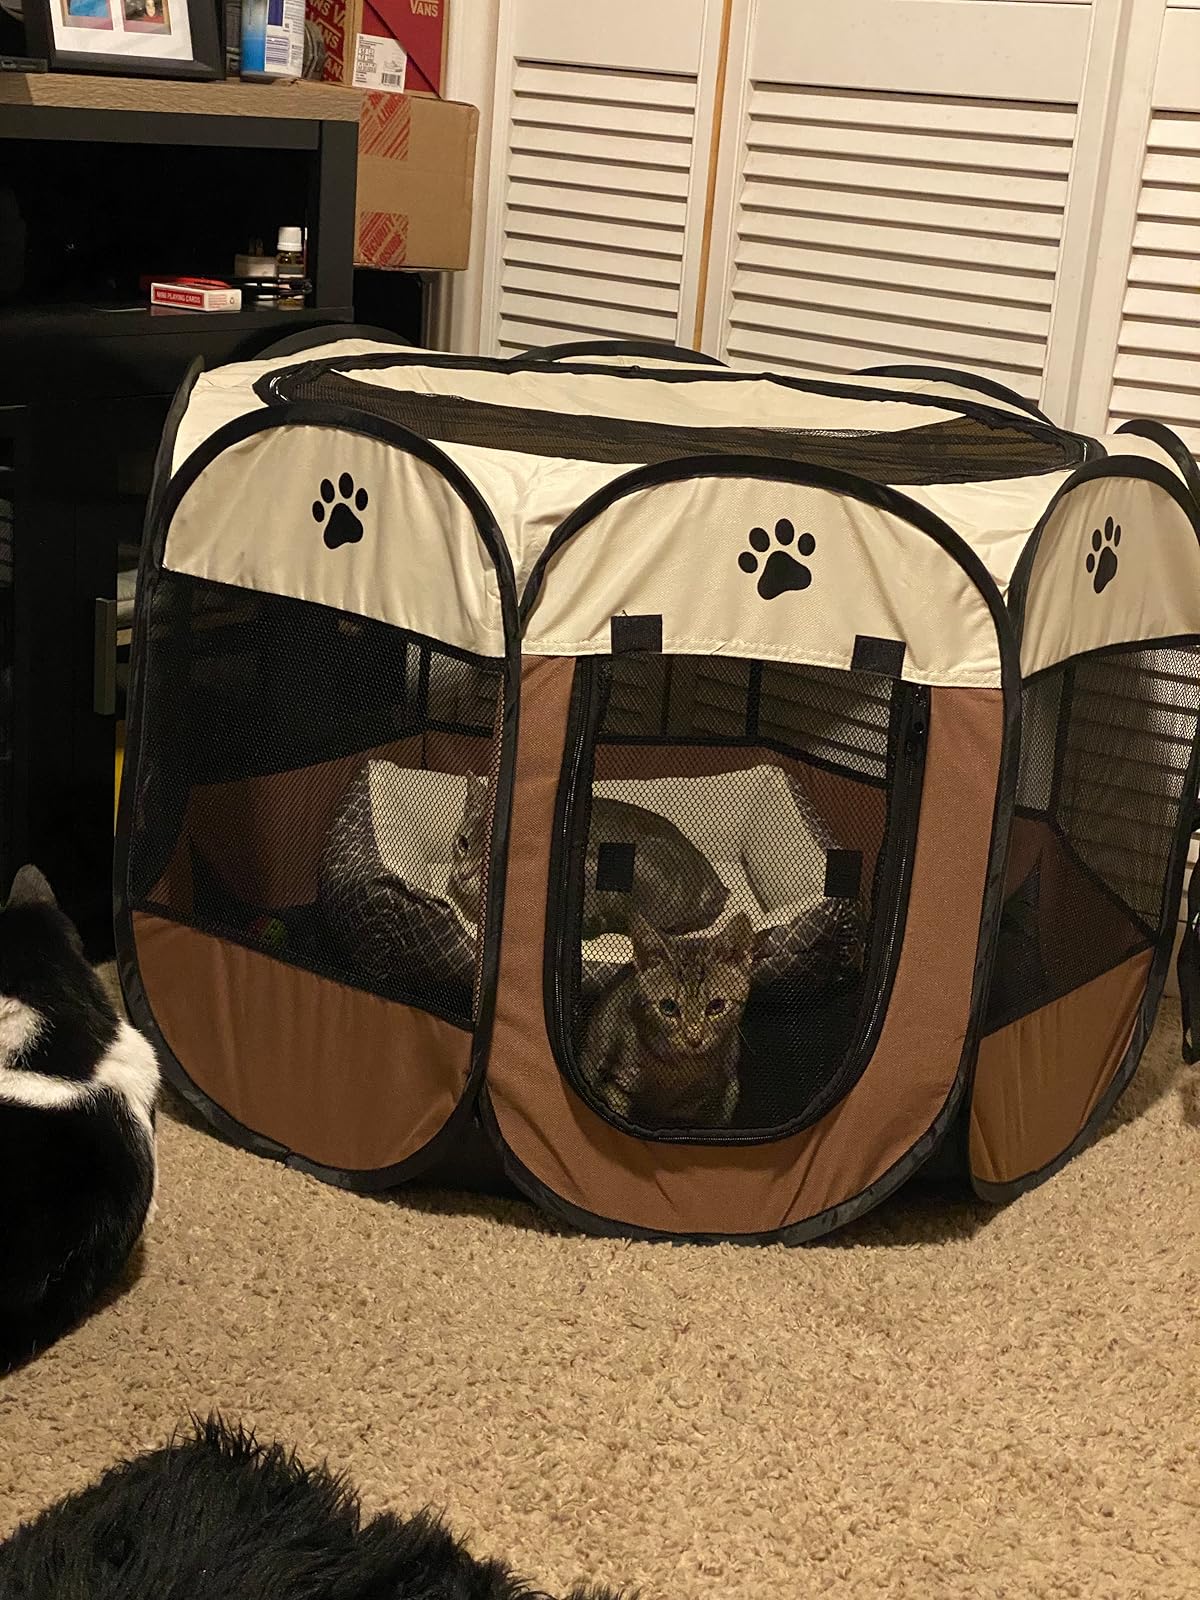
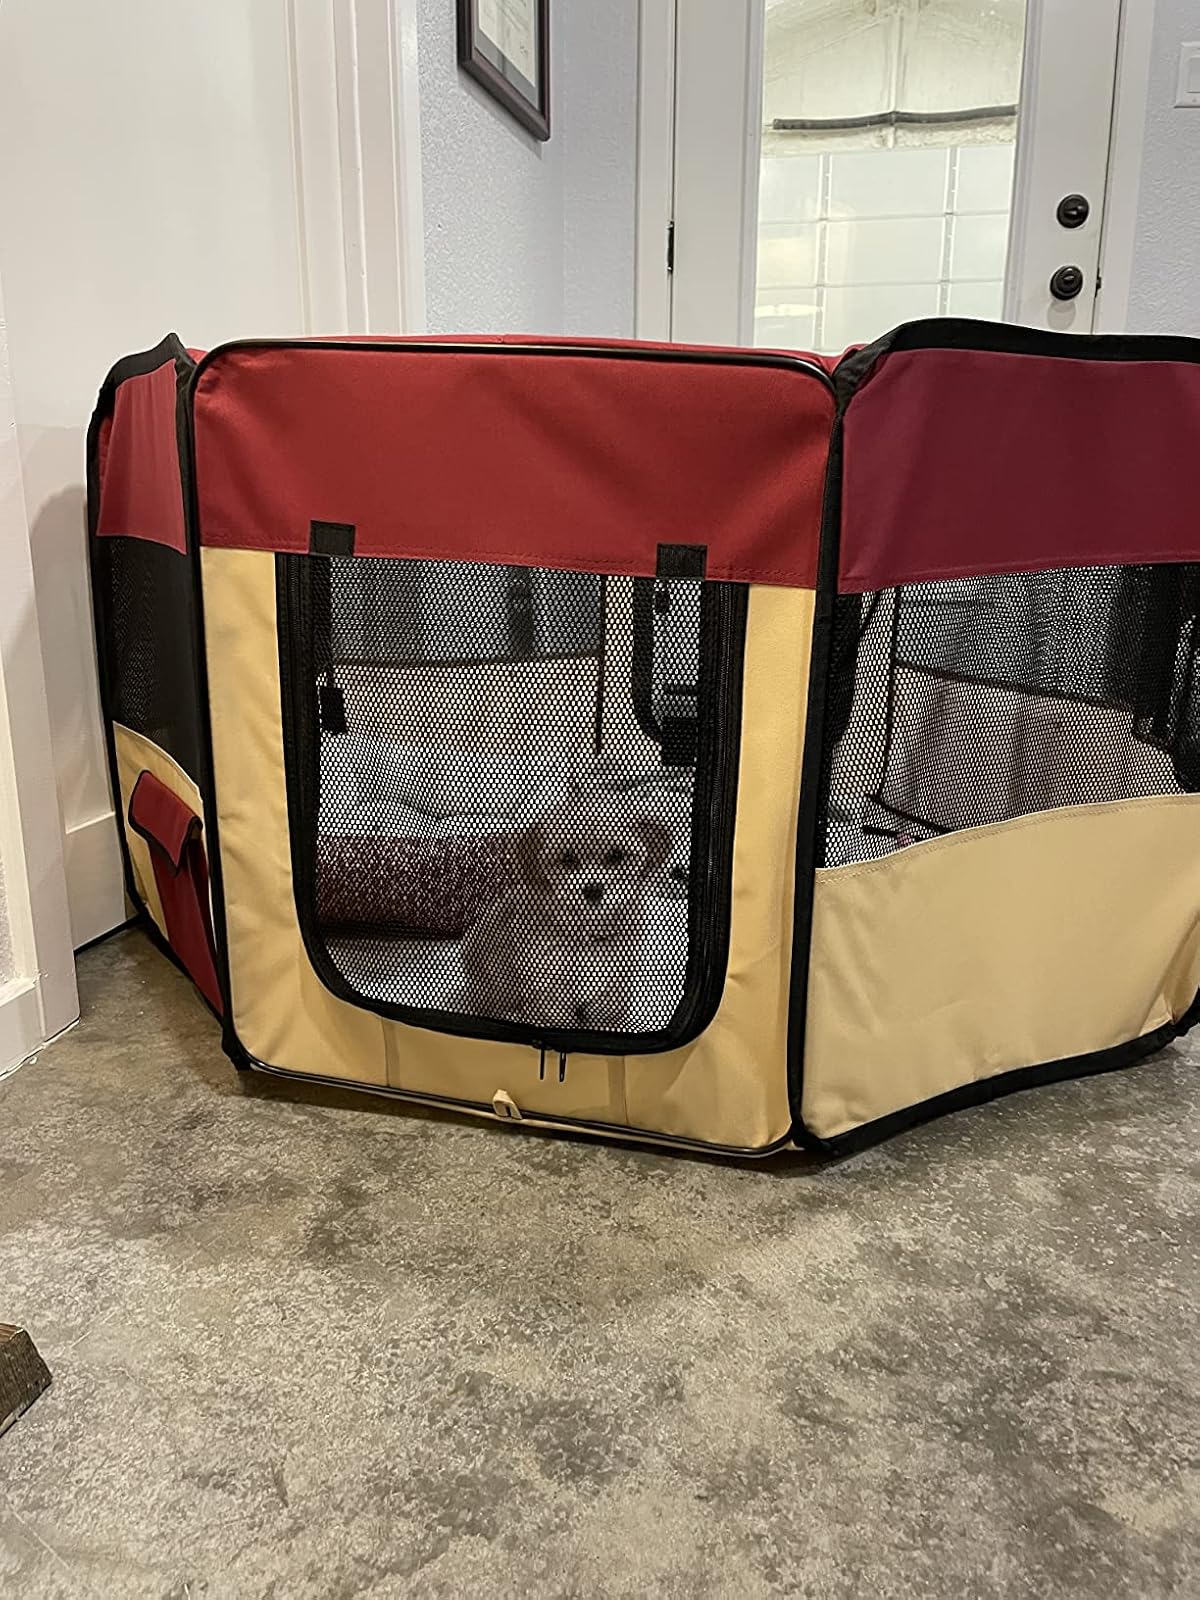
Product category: items_kennel
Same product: no